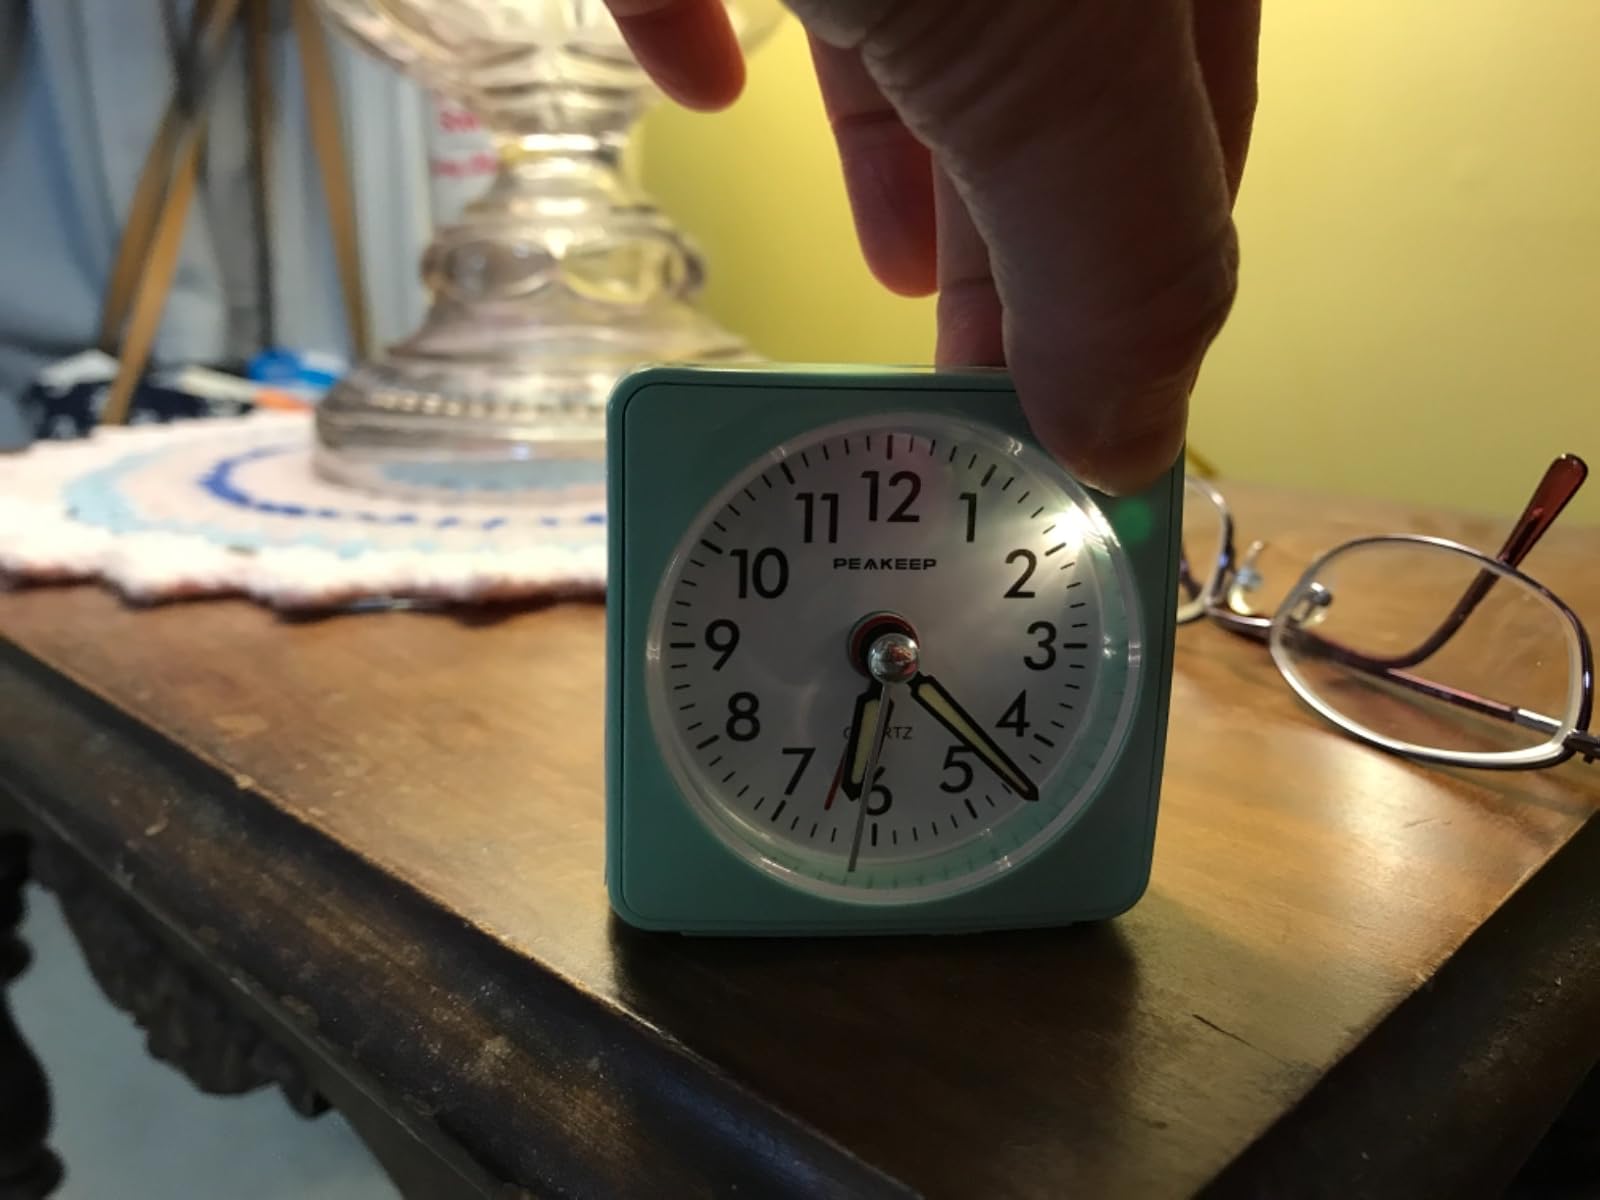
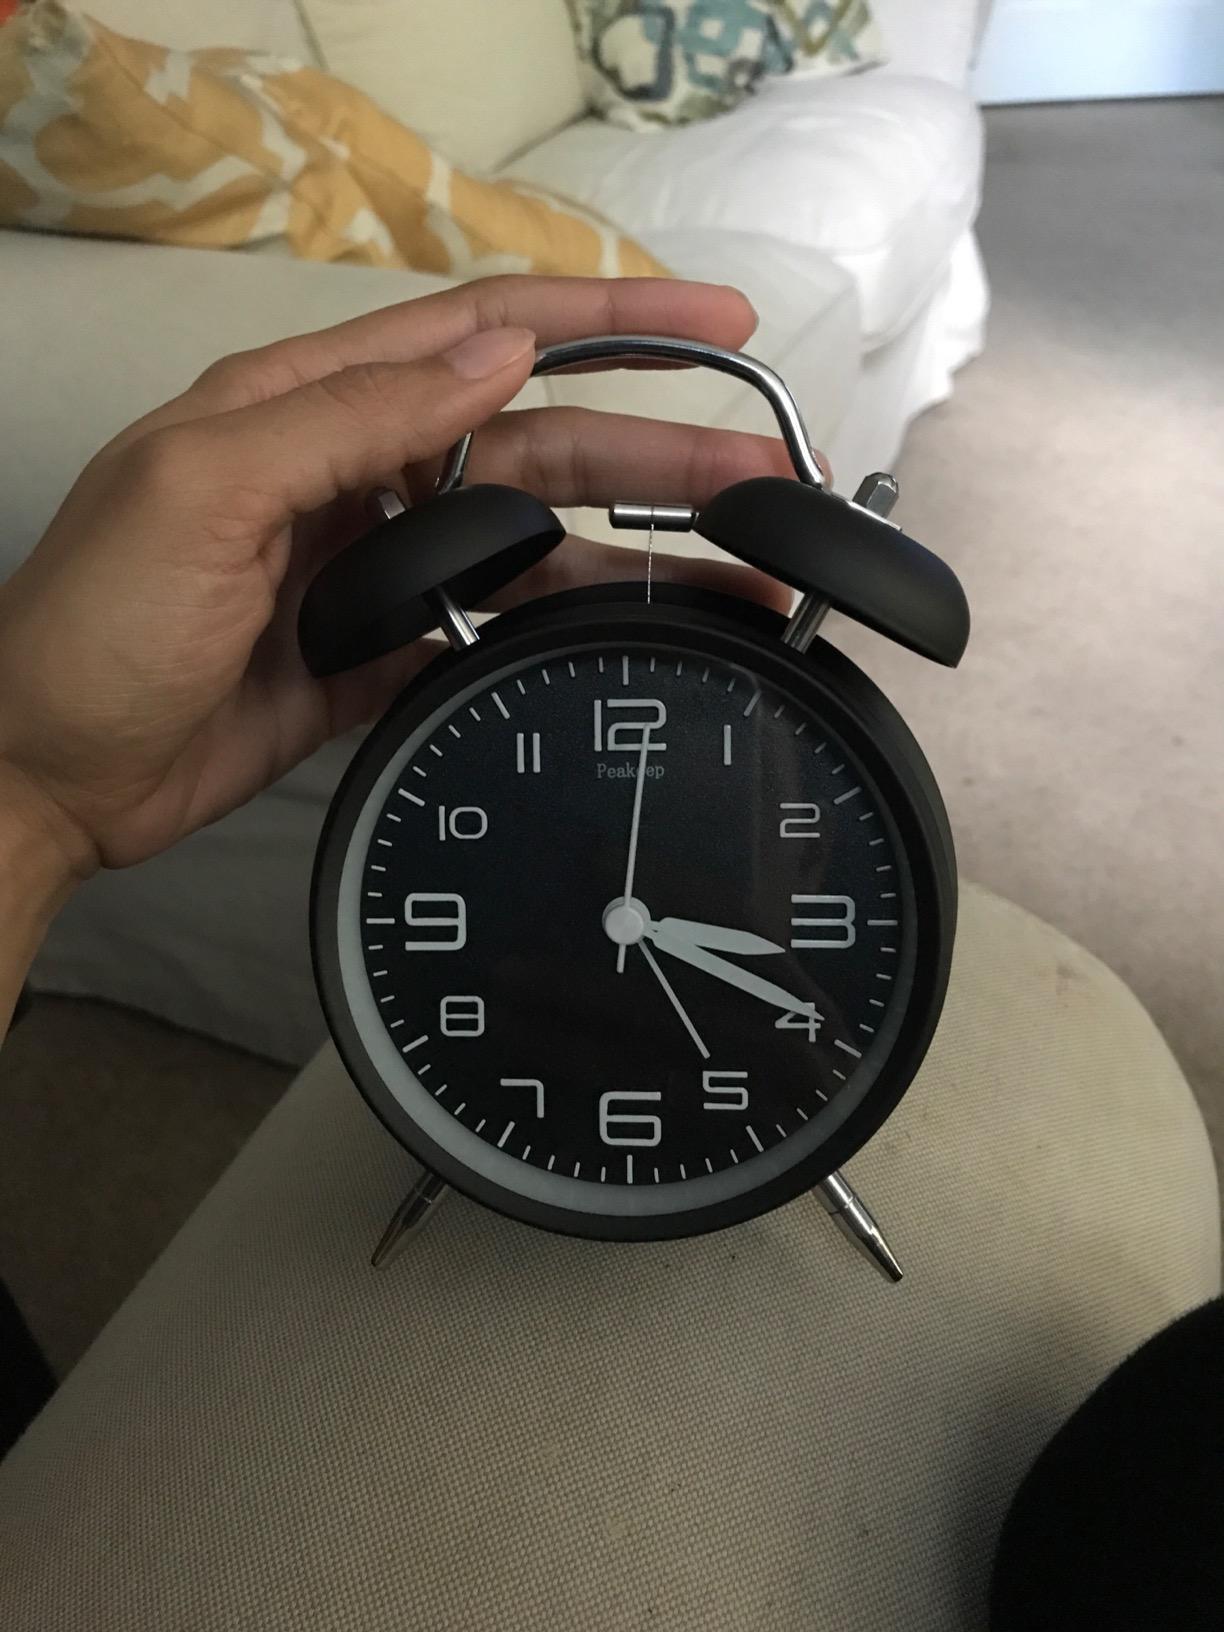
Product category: clock
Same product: no